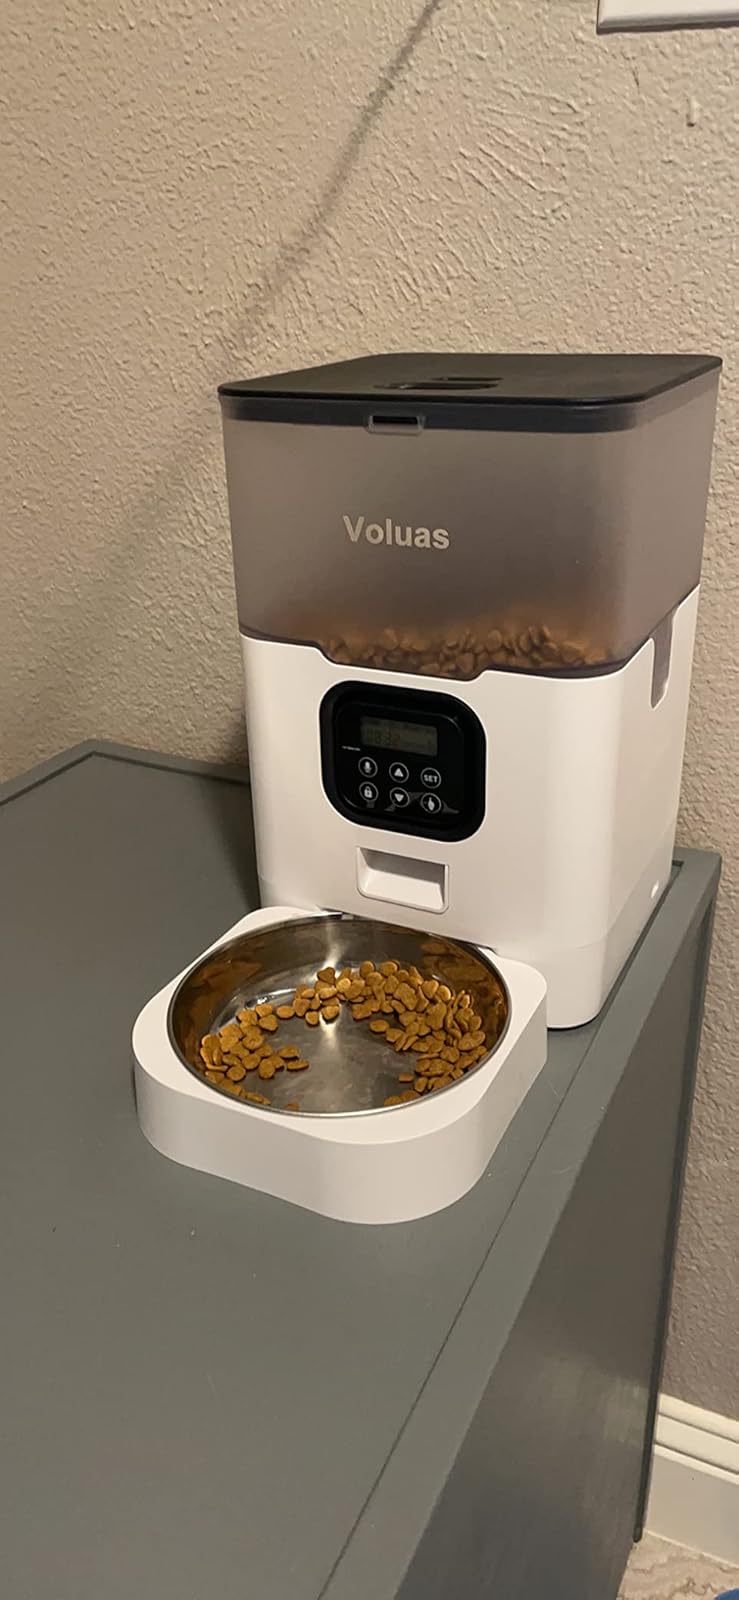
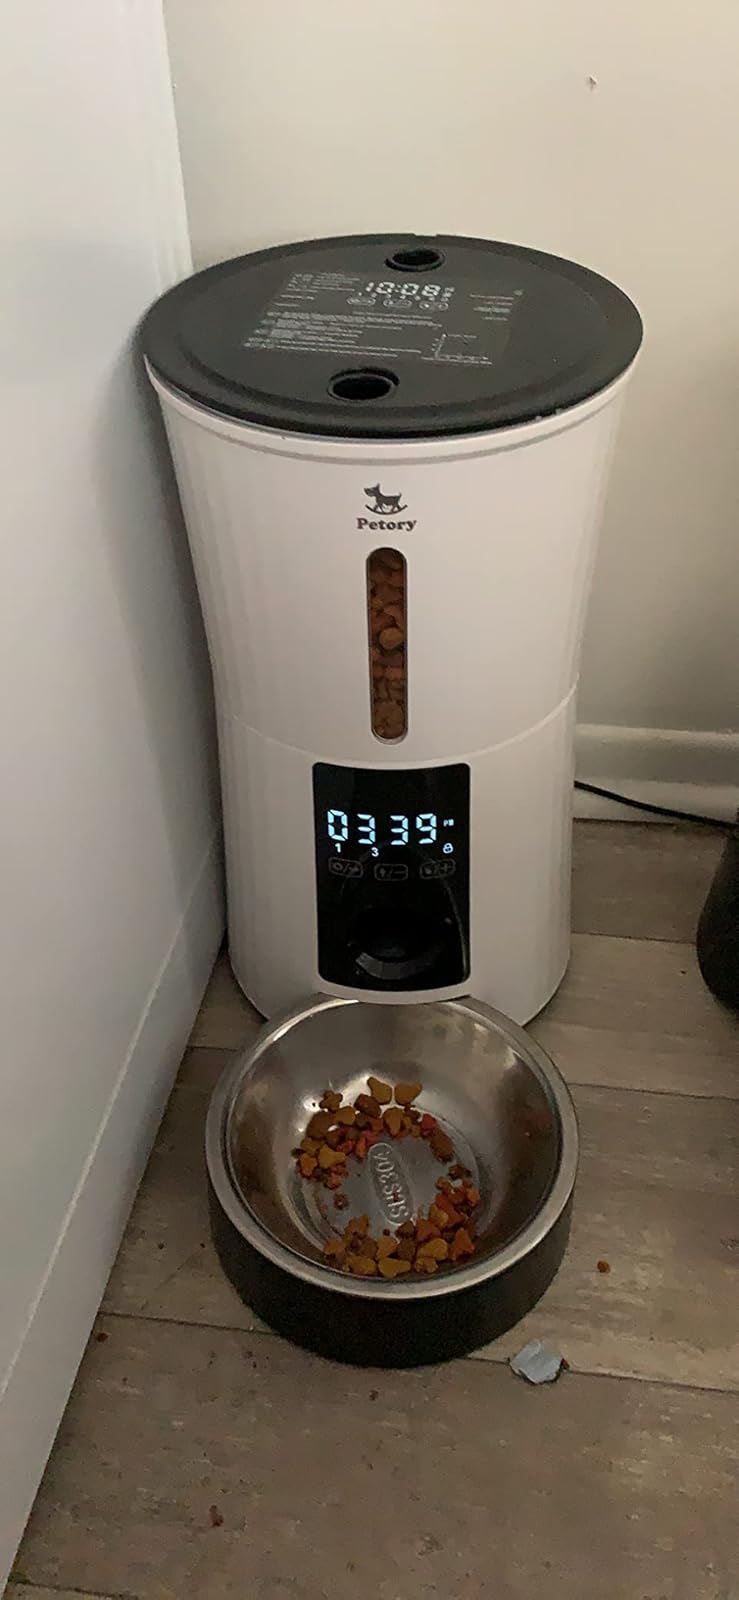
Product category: items_feeder
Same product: no